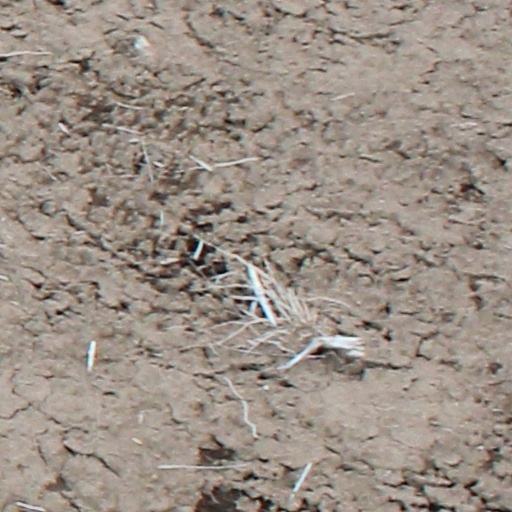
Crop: wheat